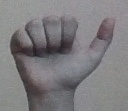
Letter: dhad